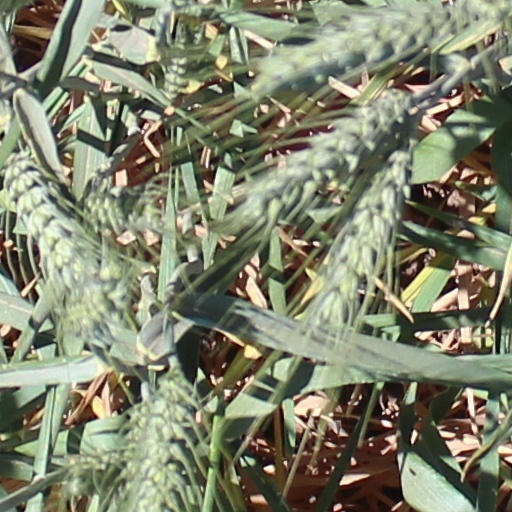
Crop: wheat